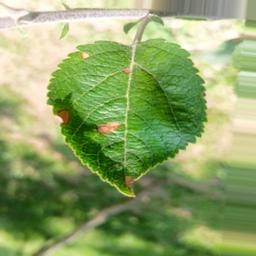
Label: Alternaria